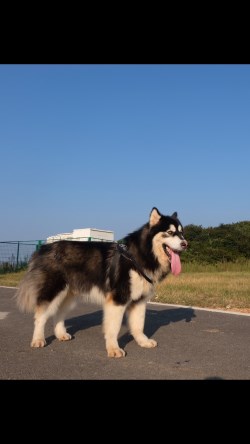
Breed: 1324-n000004-malamute